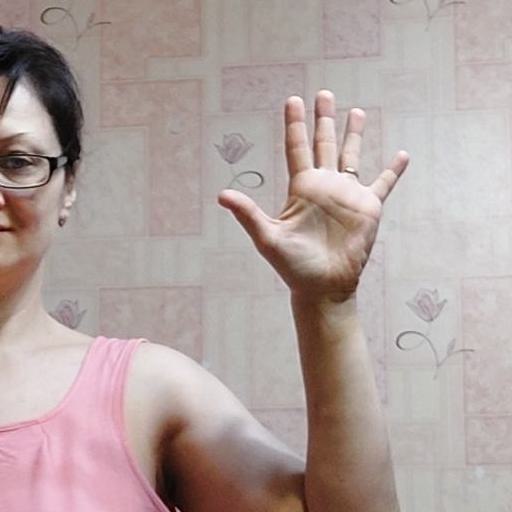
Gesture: palm